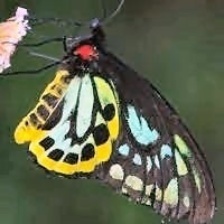
Species: CAIRNS BIRDWING